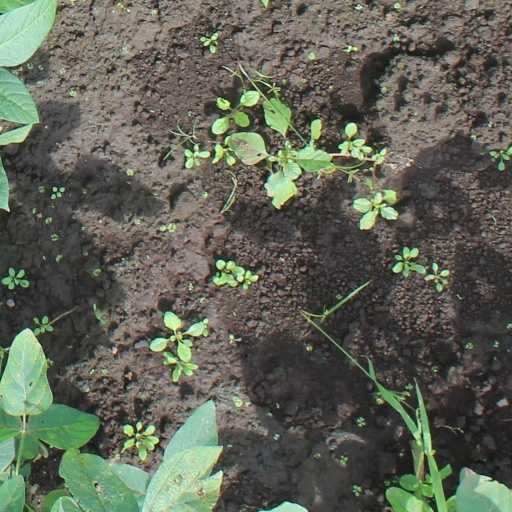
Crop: soybean